Cook's Mill

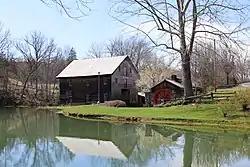
Cook's Mill in 2022. The mill building "(left)" dates from 1857, while the forge building "(right)" was constructed in the late 1980s.

Cook's Mill, also known as The Old Mill and The Greenville Mill, is a historic grist mill and sawmill and national historic district located near Greenville, Monroe County, West Virginia, United States. The district includes one contributing buildings and two contributing structures. The main mill building was built in 1857 on the original stone foundation and site of an earlier mill built in approximately 1796. It is a -story, plus basement, hand-hewn post-and-beam building, with massive timbers pegged at their mortise and tenon joints. The district also includes the dam, mill pond, tail race and stream.